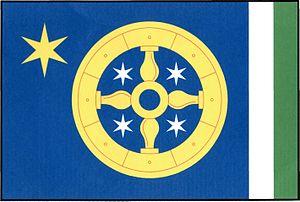
Dlažov est une commune du district de Klatovy, dans la région de Plzeň, en République tchèque. Sa population s'élevait à 470 habitants en 2017.